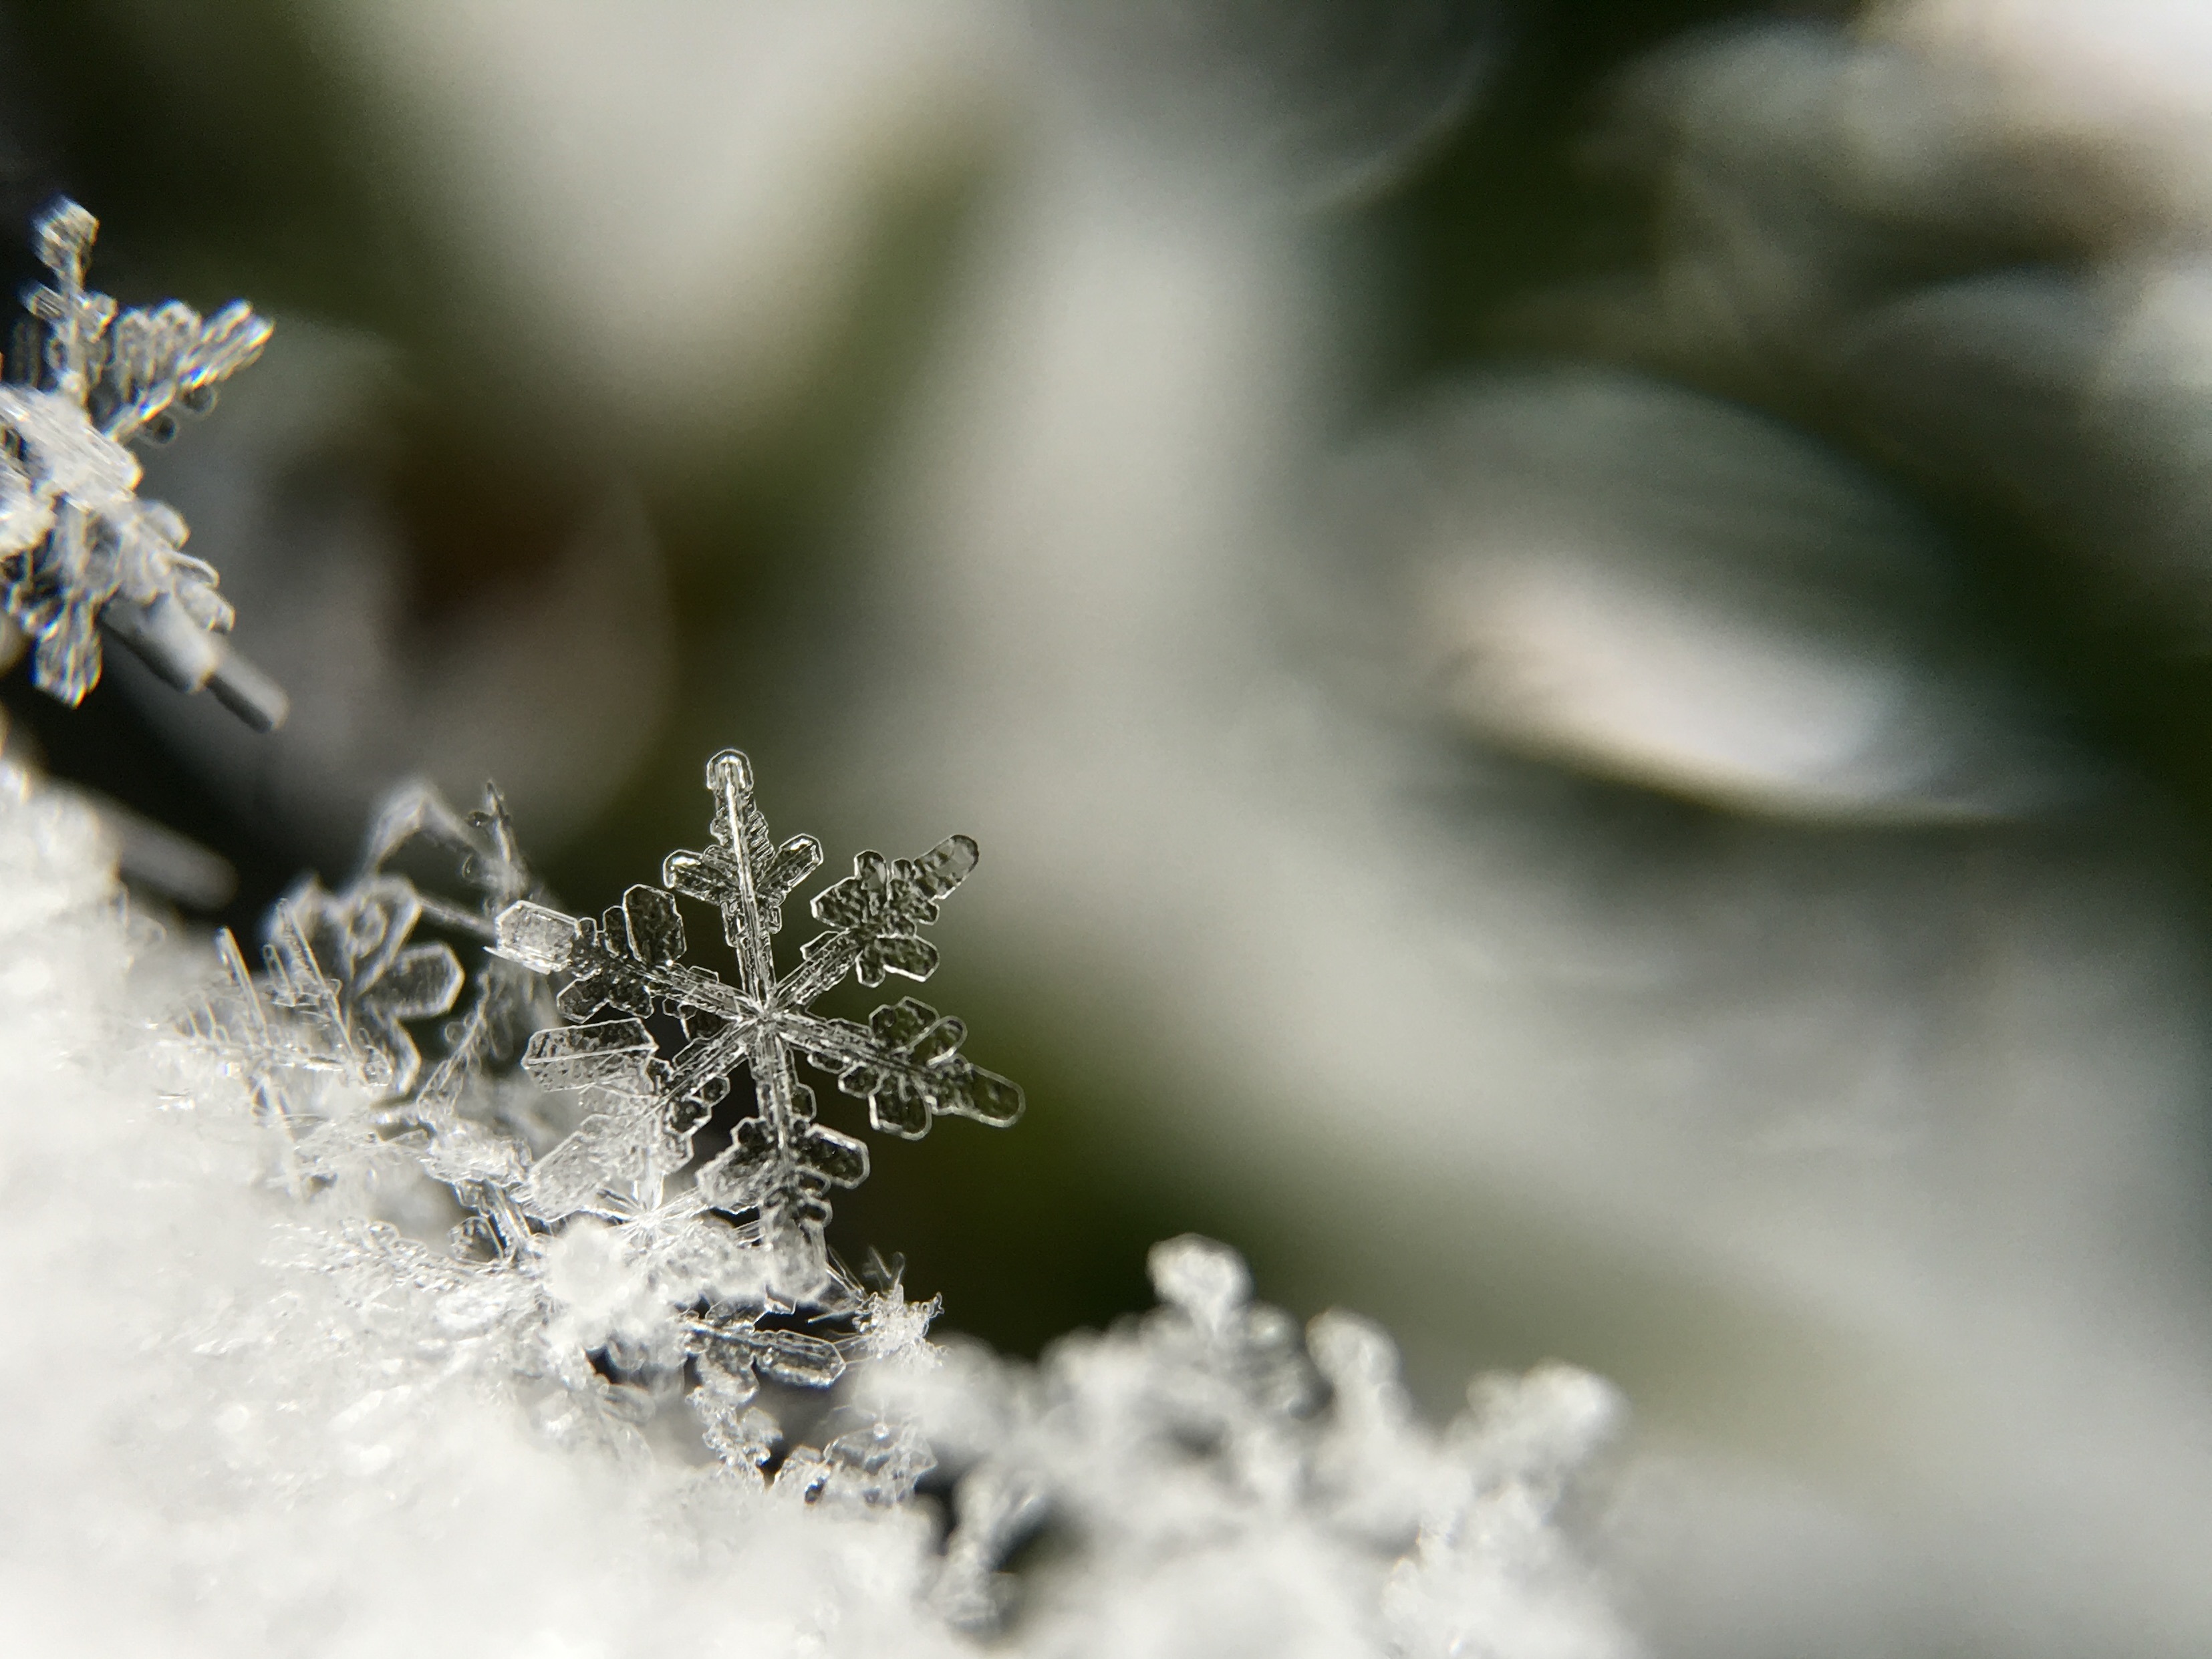
water, nature, grass, branch, snow, cold, winter, plant, white, photography, star, leaf, flower, frost, ice, spring, macro, weather, frozen, christmas, flora, season, flake, snowflake, close up, crystal, shape, freezing, macro photography